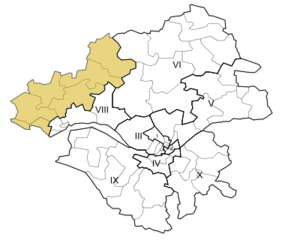
Carte de la septième circonscription de la Loire-Atlantique
La septième circonscription de la Loire-Atlantique est l'une des dix circonscriptions législatives françaises que compte le département de la Loire-Atlantique.